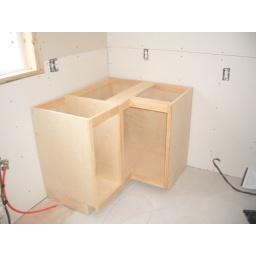
what the cabinet will look like in the kitchen